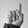
ASL letter: D